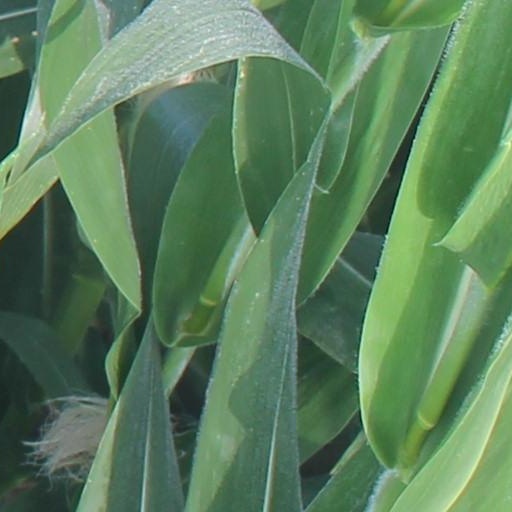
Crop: maize; corn